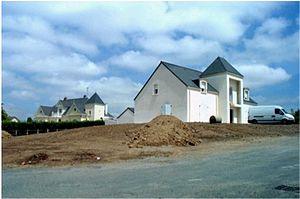
Lotissement à Candé, vers 2000, Maine-et-Loire, France
Candé est une commune française, située dans le département de Maine-et-Loire en région Pays de la Loire. Jusqu'en 2015, la commune fut le chef-lieu du canton de Candé. Au dernier recensement de 2017, la commune comptait 2 834 habitants.